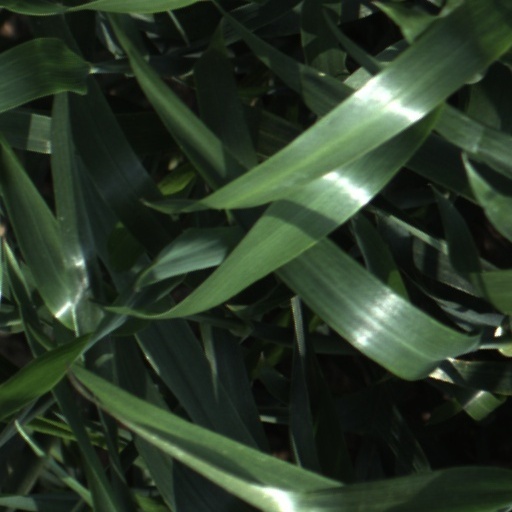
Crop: wheat